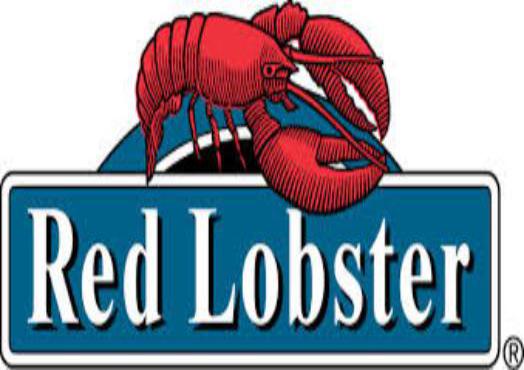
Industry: Food